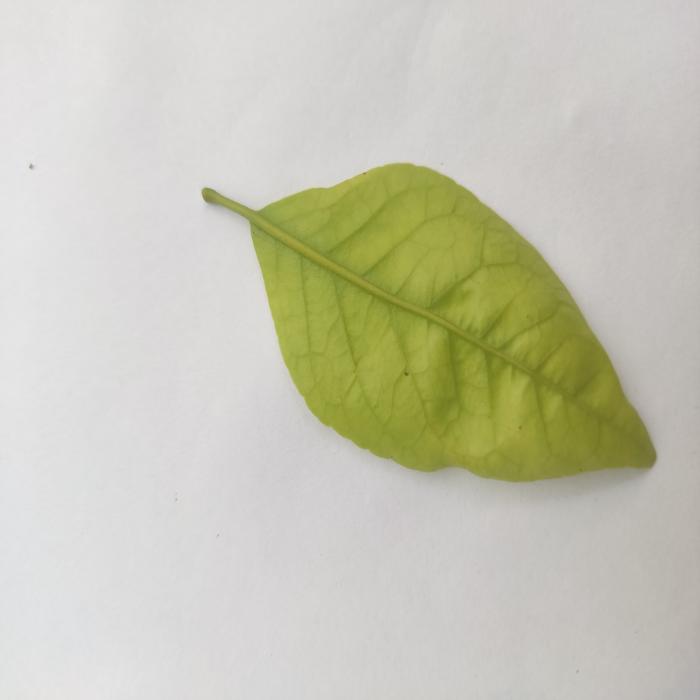
Crop: Aegle Marmelos
Leaf condition: Cercospora_Leaf